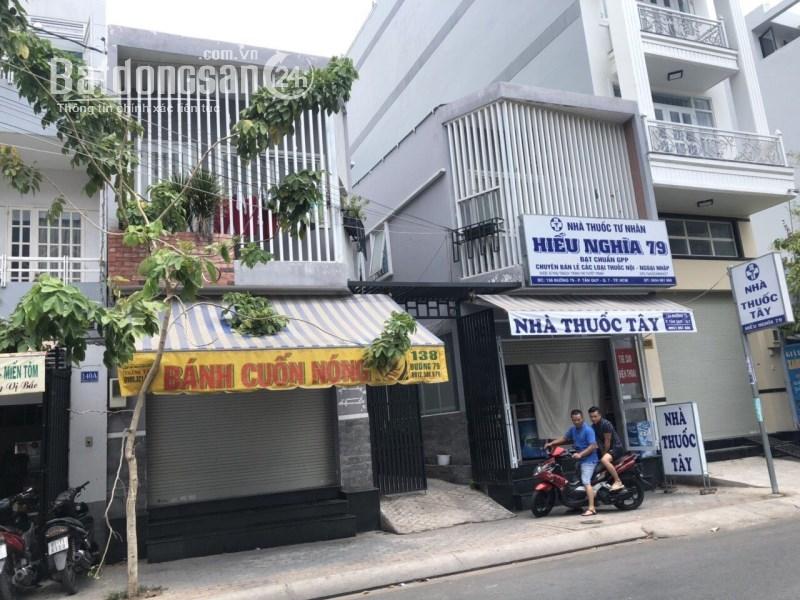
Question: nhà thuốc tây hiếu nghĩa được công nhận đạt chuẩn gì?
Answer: chuẩn gpp